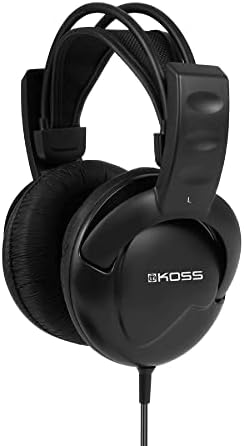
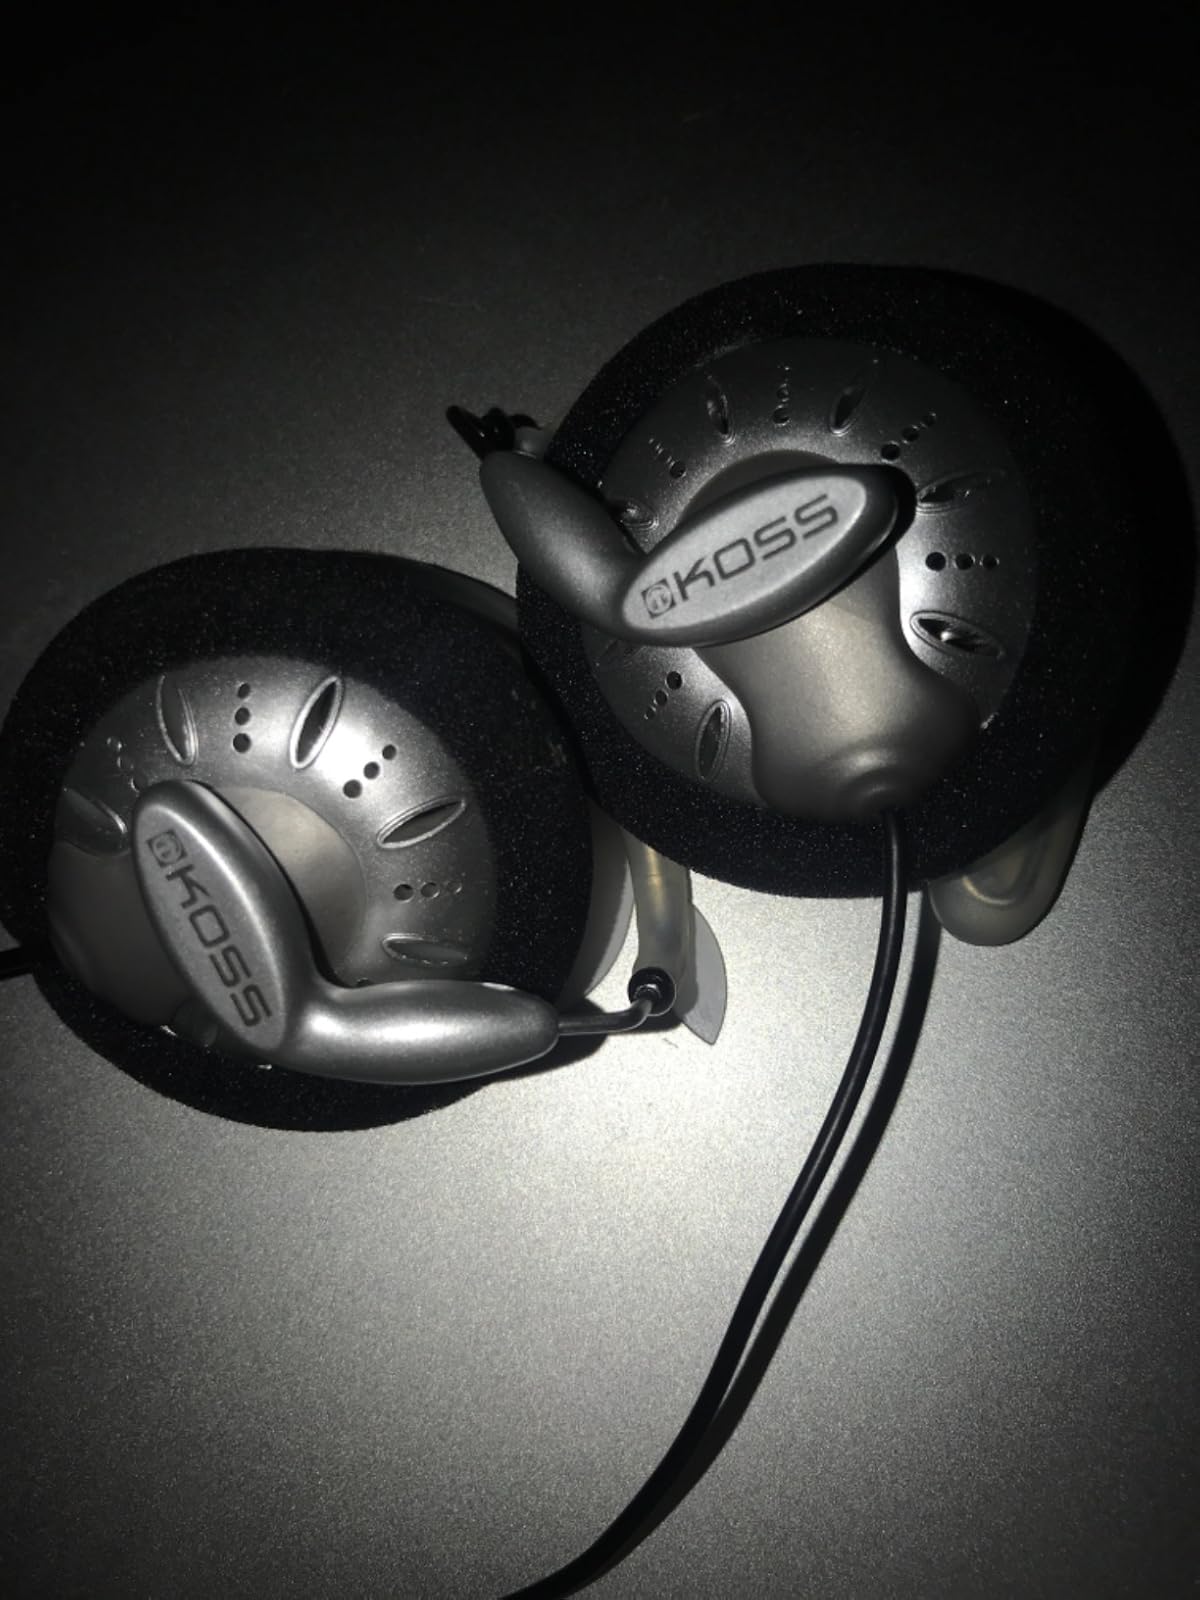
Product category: headphones
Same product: no